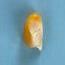
Maize quality: Good